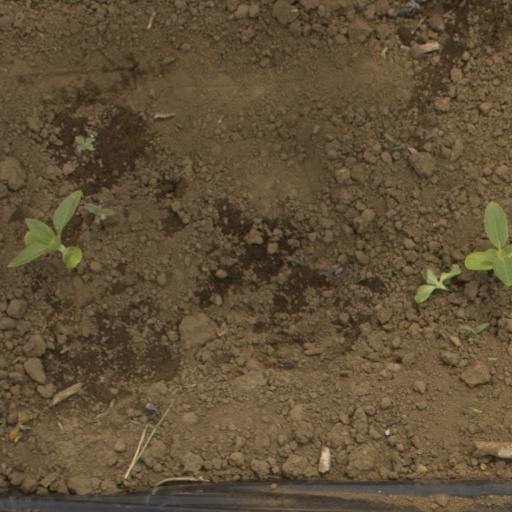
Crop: Jerusalem artichoke